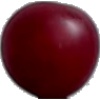
Label: Cherry Wax Red 1